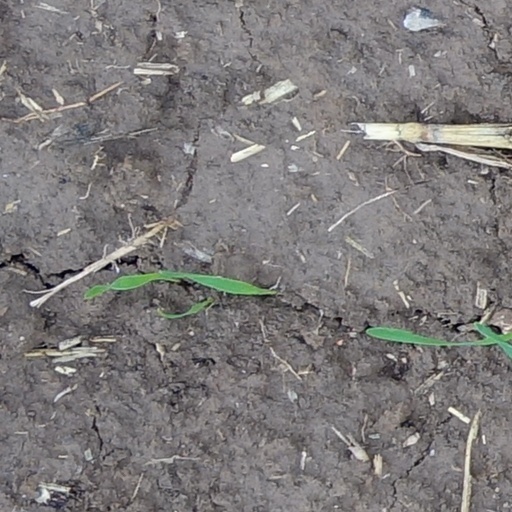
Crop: wheat